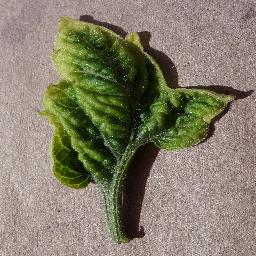
Label: Tomato___Tomato_Yellow_Leaf_Curl_Virus